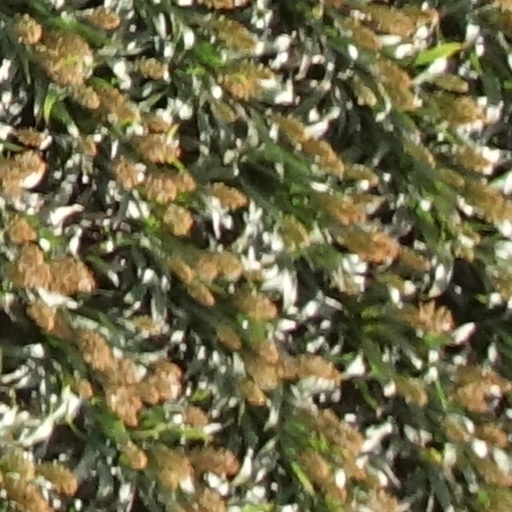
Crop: sorghum